Television in Argentina

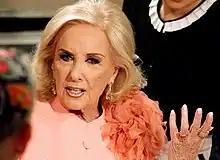
Being on the air since June 3, 1968, "Almorzando con Mirtha Legrand" (hosted by Mirtha Legrand, in the picture) has become Argentina's second longest-running show and one of the most popular since its premiere.

Despite the fact that the legislation did not allow foreign companies to participate in the television business in any case, the three private networks in Buenos Aires in the beginning had a relationship with the Big Three television networks from the United States as shareholders and exclusive providers of technology and content. NBC worked with Canal 9, ABC with Teleonce, and CBS with Canal 13. Due to the low success with programming proposals from the American networks, they were finally sold to new owners. In December 1963, Canal 9 was sold to the owner of "Radio Libertad", Alejandro Romay. In the mid-1960s, Editorial Atlántida and Mestre's wife bought the shares of the Canal 13, and later in 1970, Teleonce was acquired by Héctor Ricardo García, owner of newspaper Crónica.